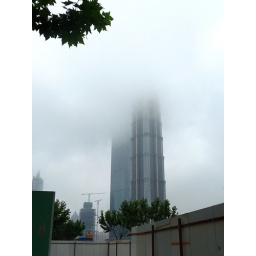
jin mao tower in low cloud